FK Partizan in European football

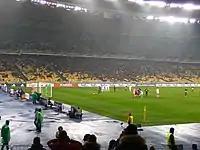
Dynamo Kyiv – Partizan, 7 December 2017

On 14 July 2016, Partizan opened season with a 0–0 home draw against Zagłębie Lubin in second qualifying round for the 2016–17 UEFA Europa League. A week later, in Lubin, after penalty drama Partizan was eliminated.